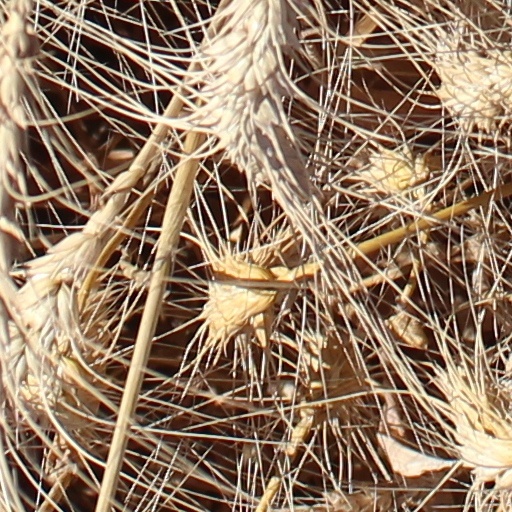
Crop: wheat